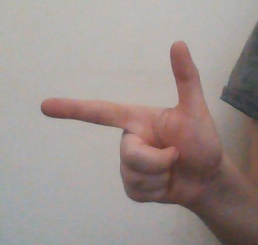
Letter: yaa